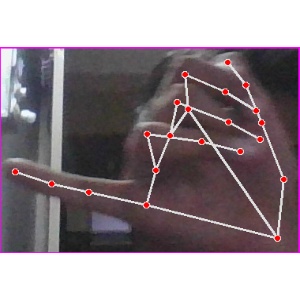
अक्षर: च